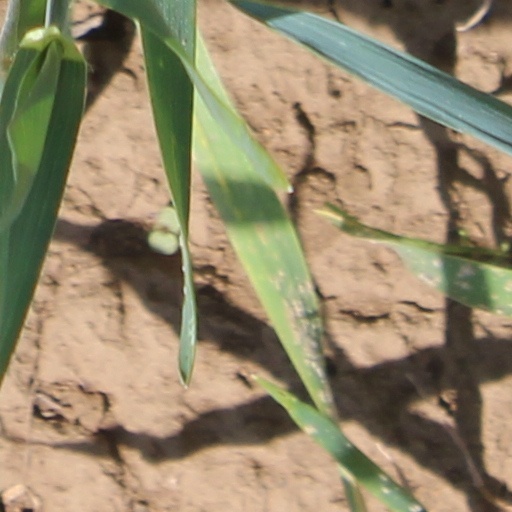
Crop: wheat